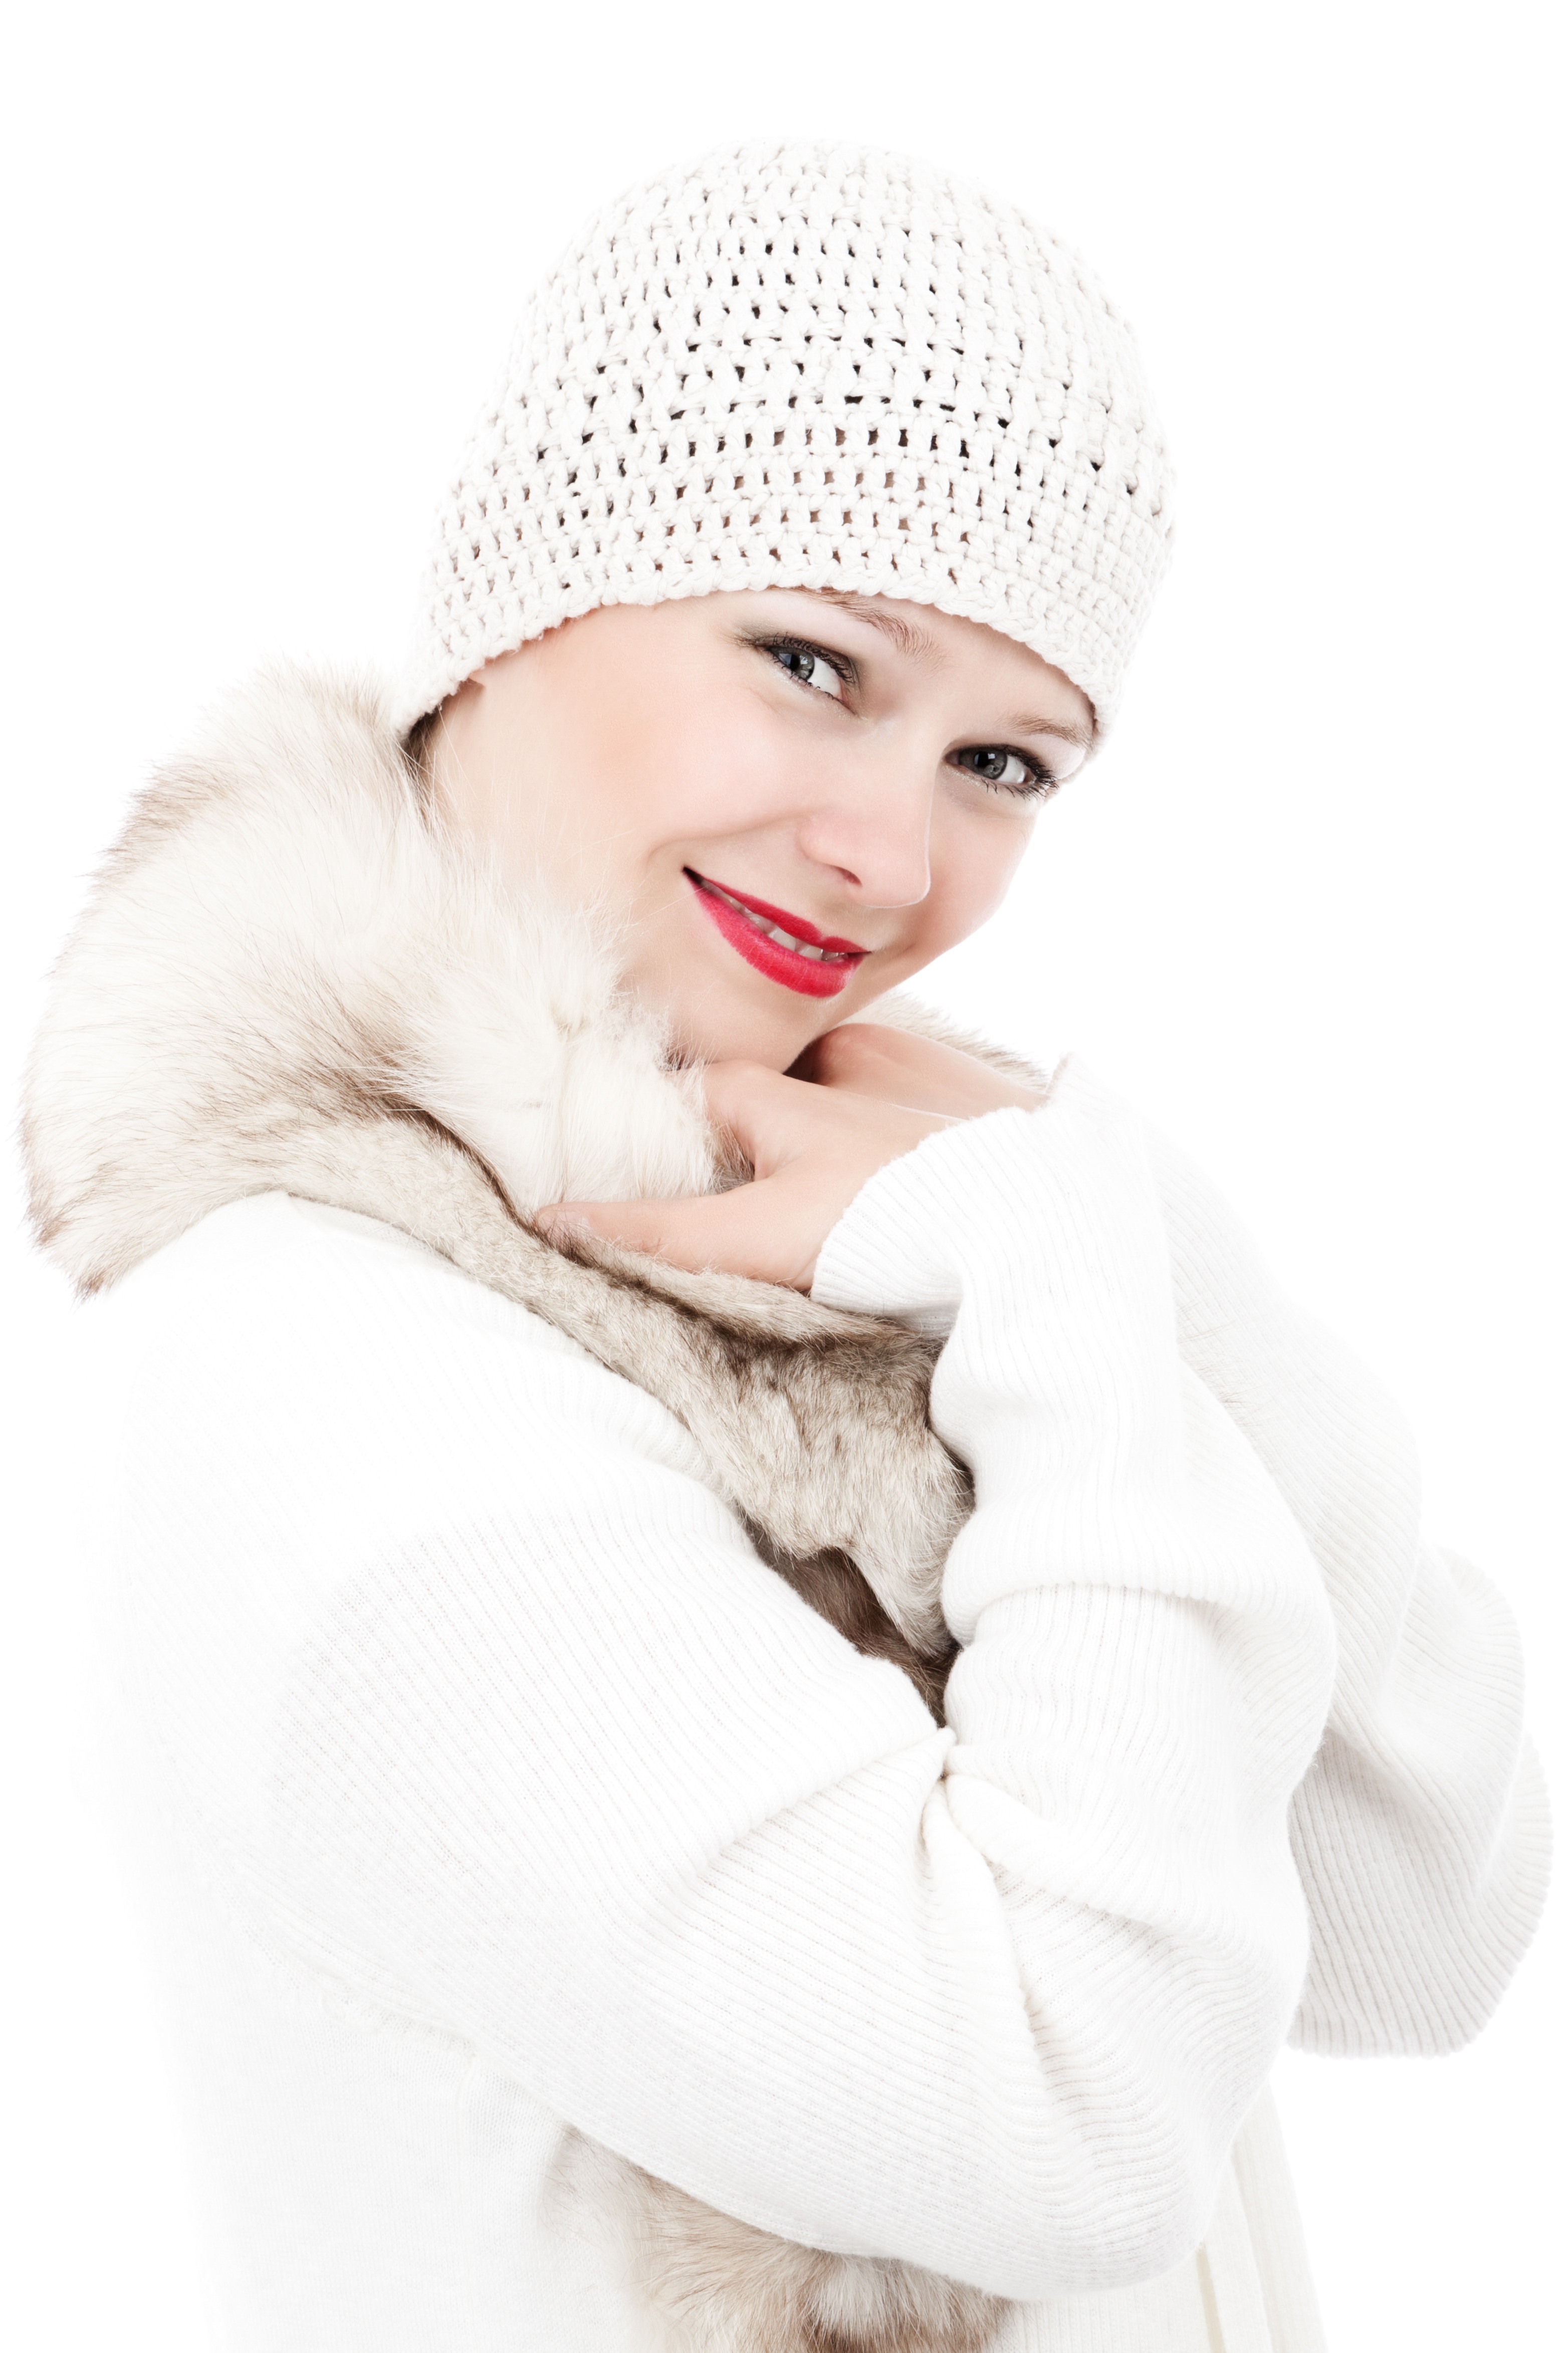
person, girl, woman, female, fur, pattern, model, hat, fashion, clothing, lady, headgear, outerwear, smile, knitwear, beanie, sun hat, caucasian, textile, toddler, cap, pose, pretty, elegance, glamour, winter clothes, fashion accessory, knit cap, royalty free images